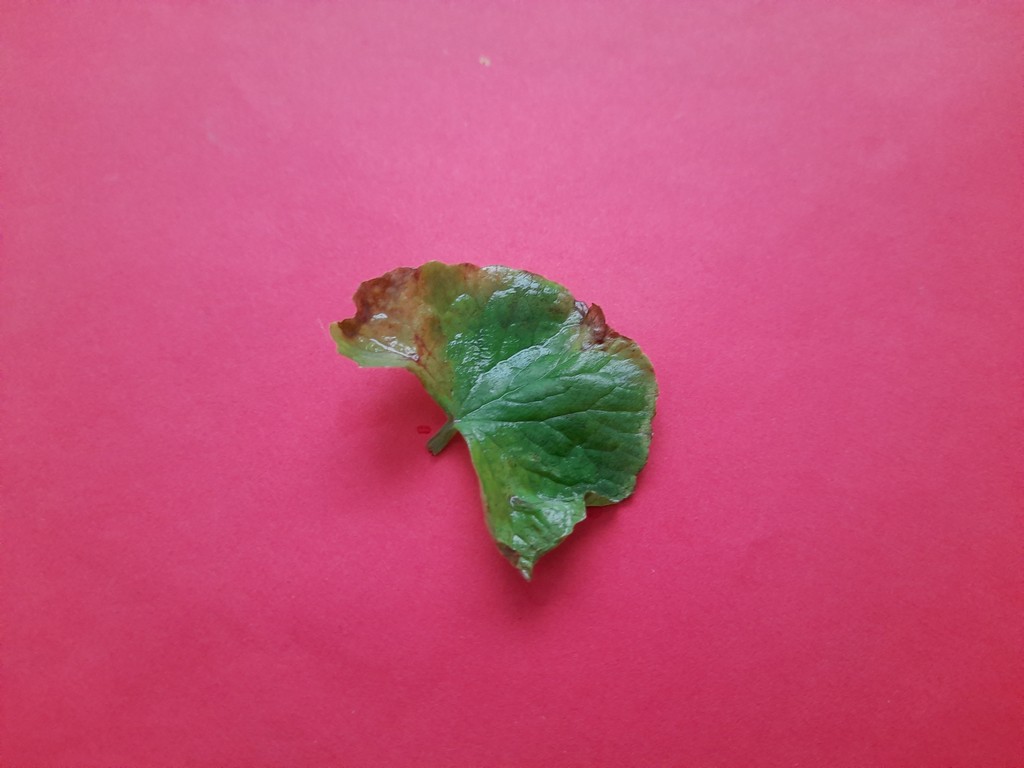
Label: Unhealthy